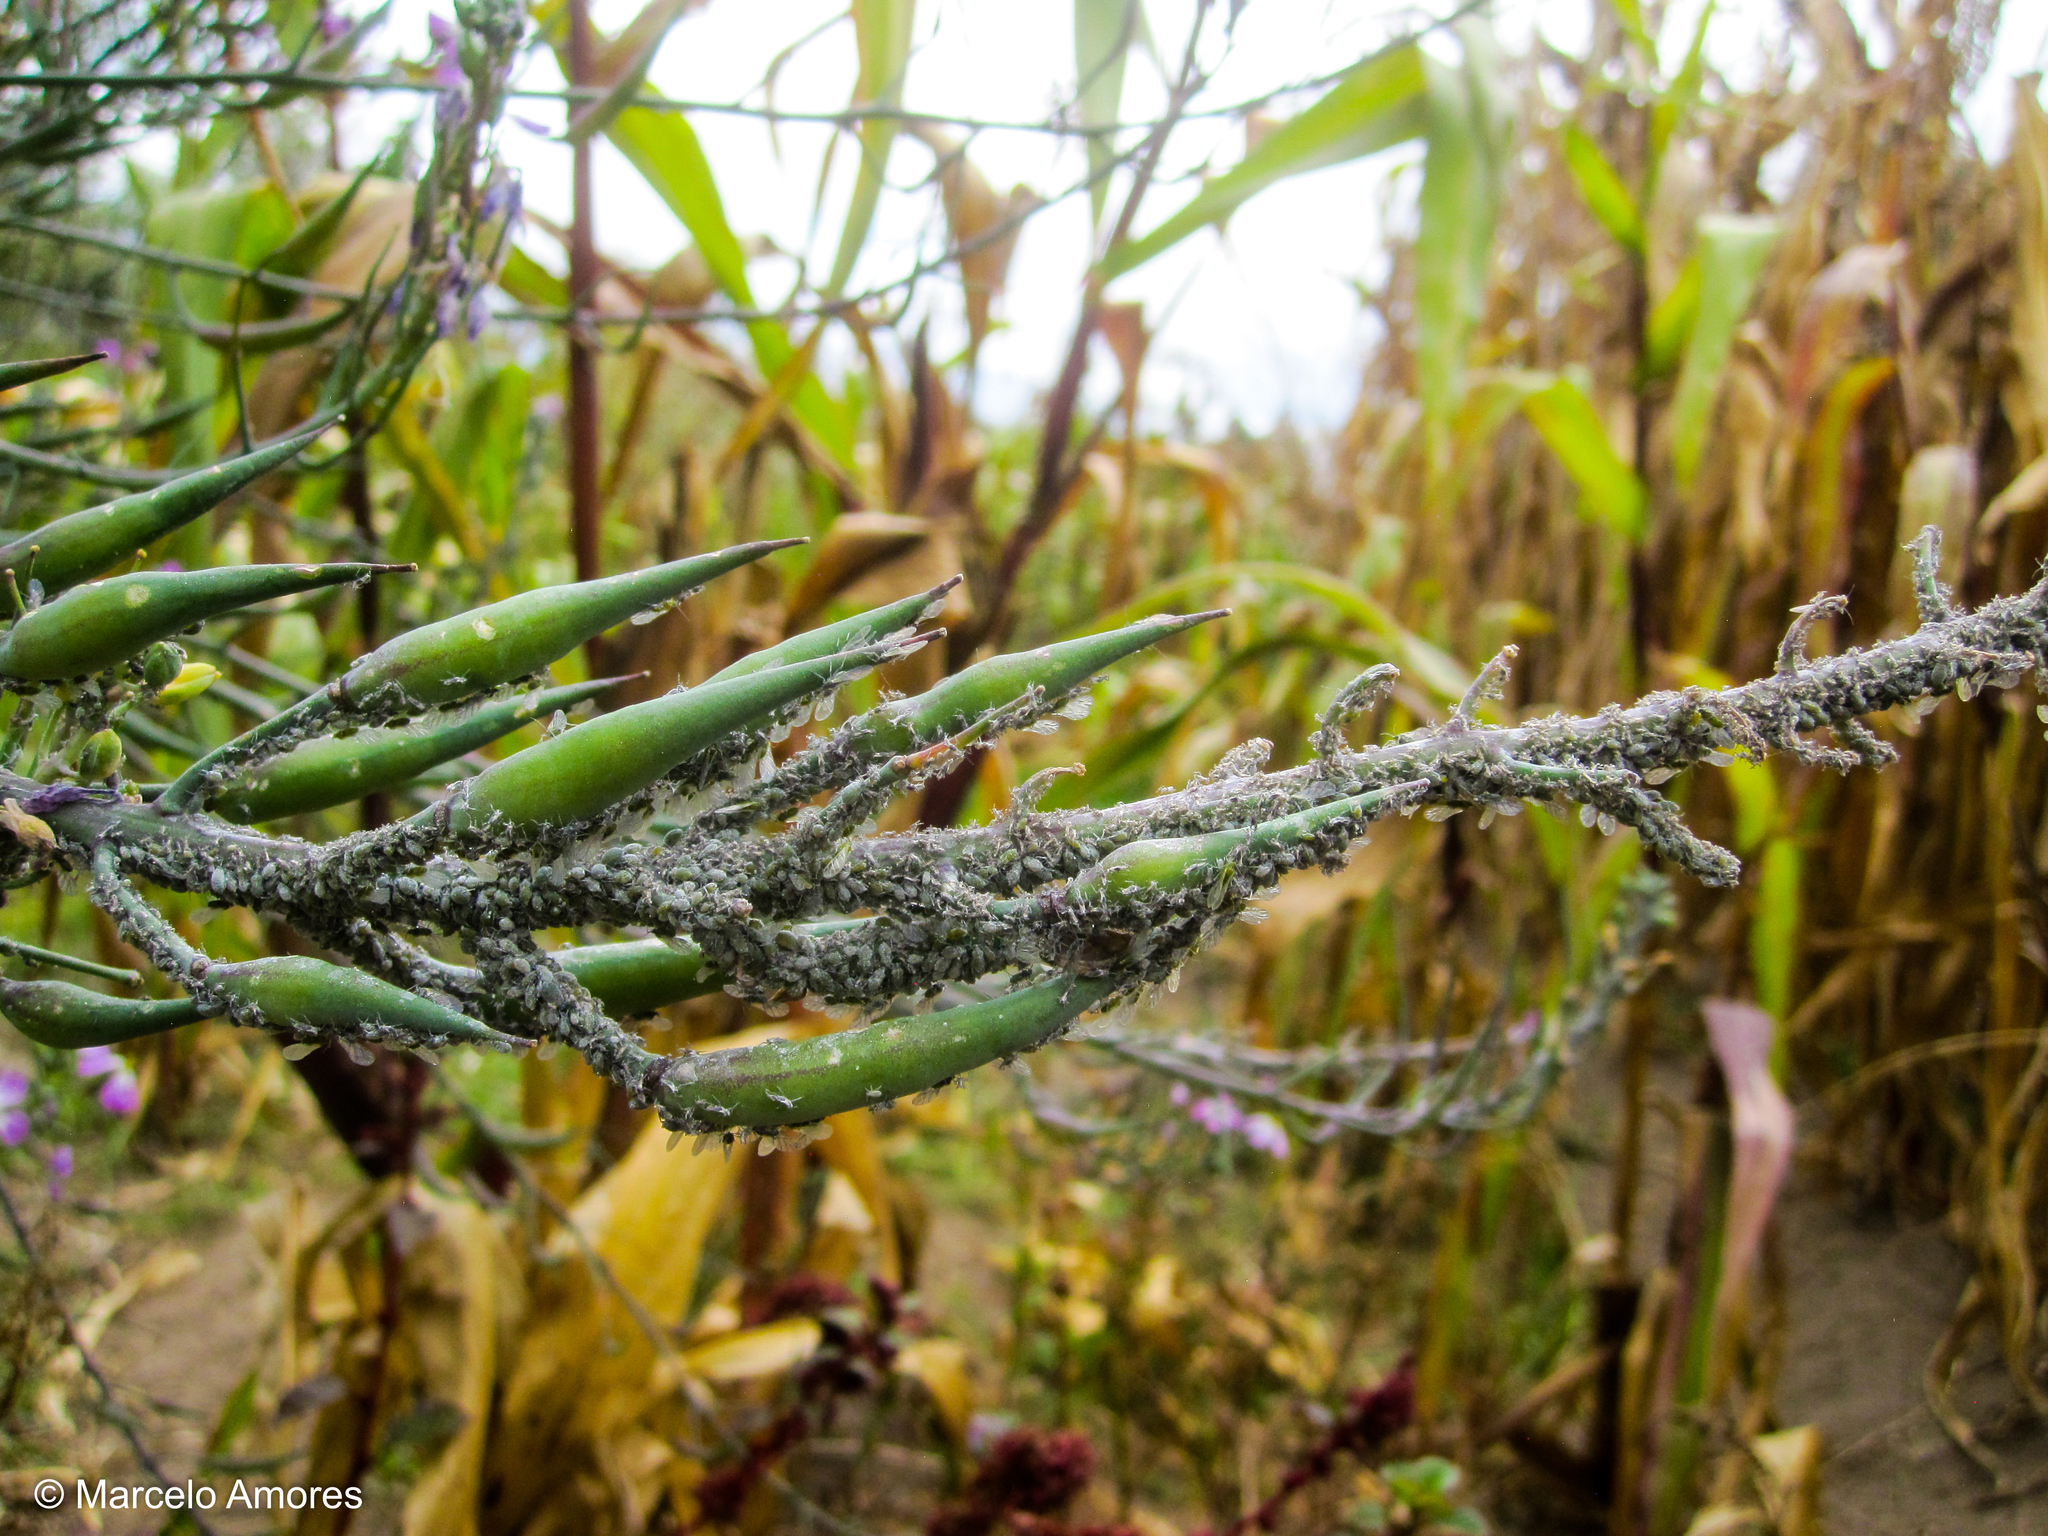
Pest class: cabbage_aphid